Answer in natural language. Considering the relative positions, where is Doorway (highlighted by a red box) with respect to natural wood threedrawer dresser (highlighted by a blue box)? Choose between the following options: right or left
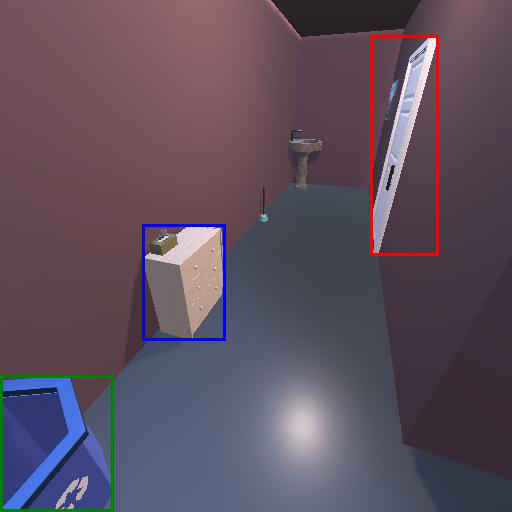
<answer>right</answer>